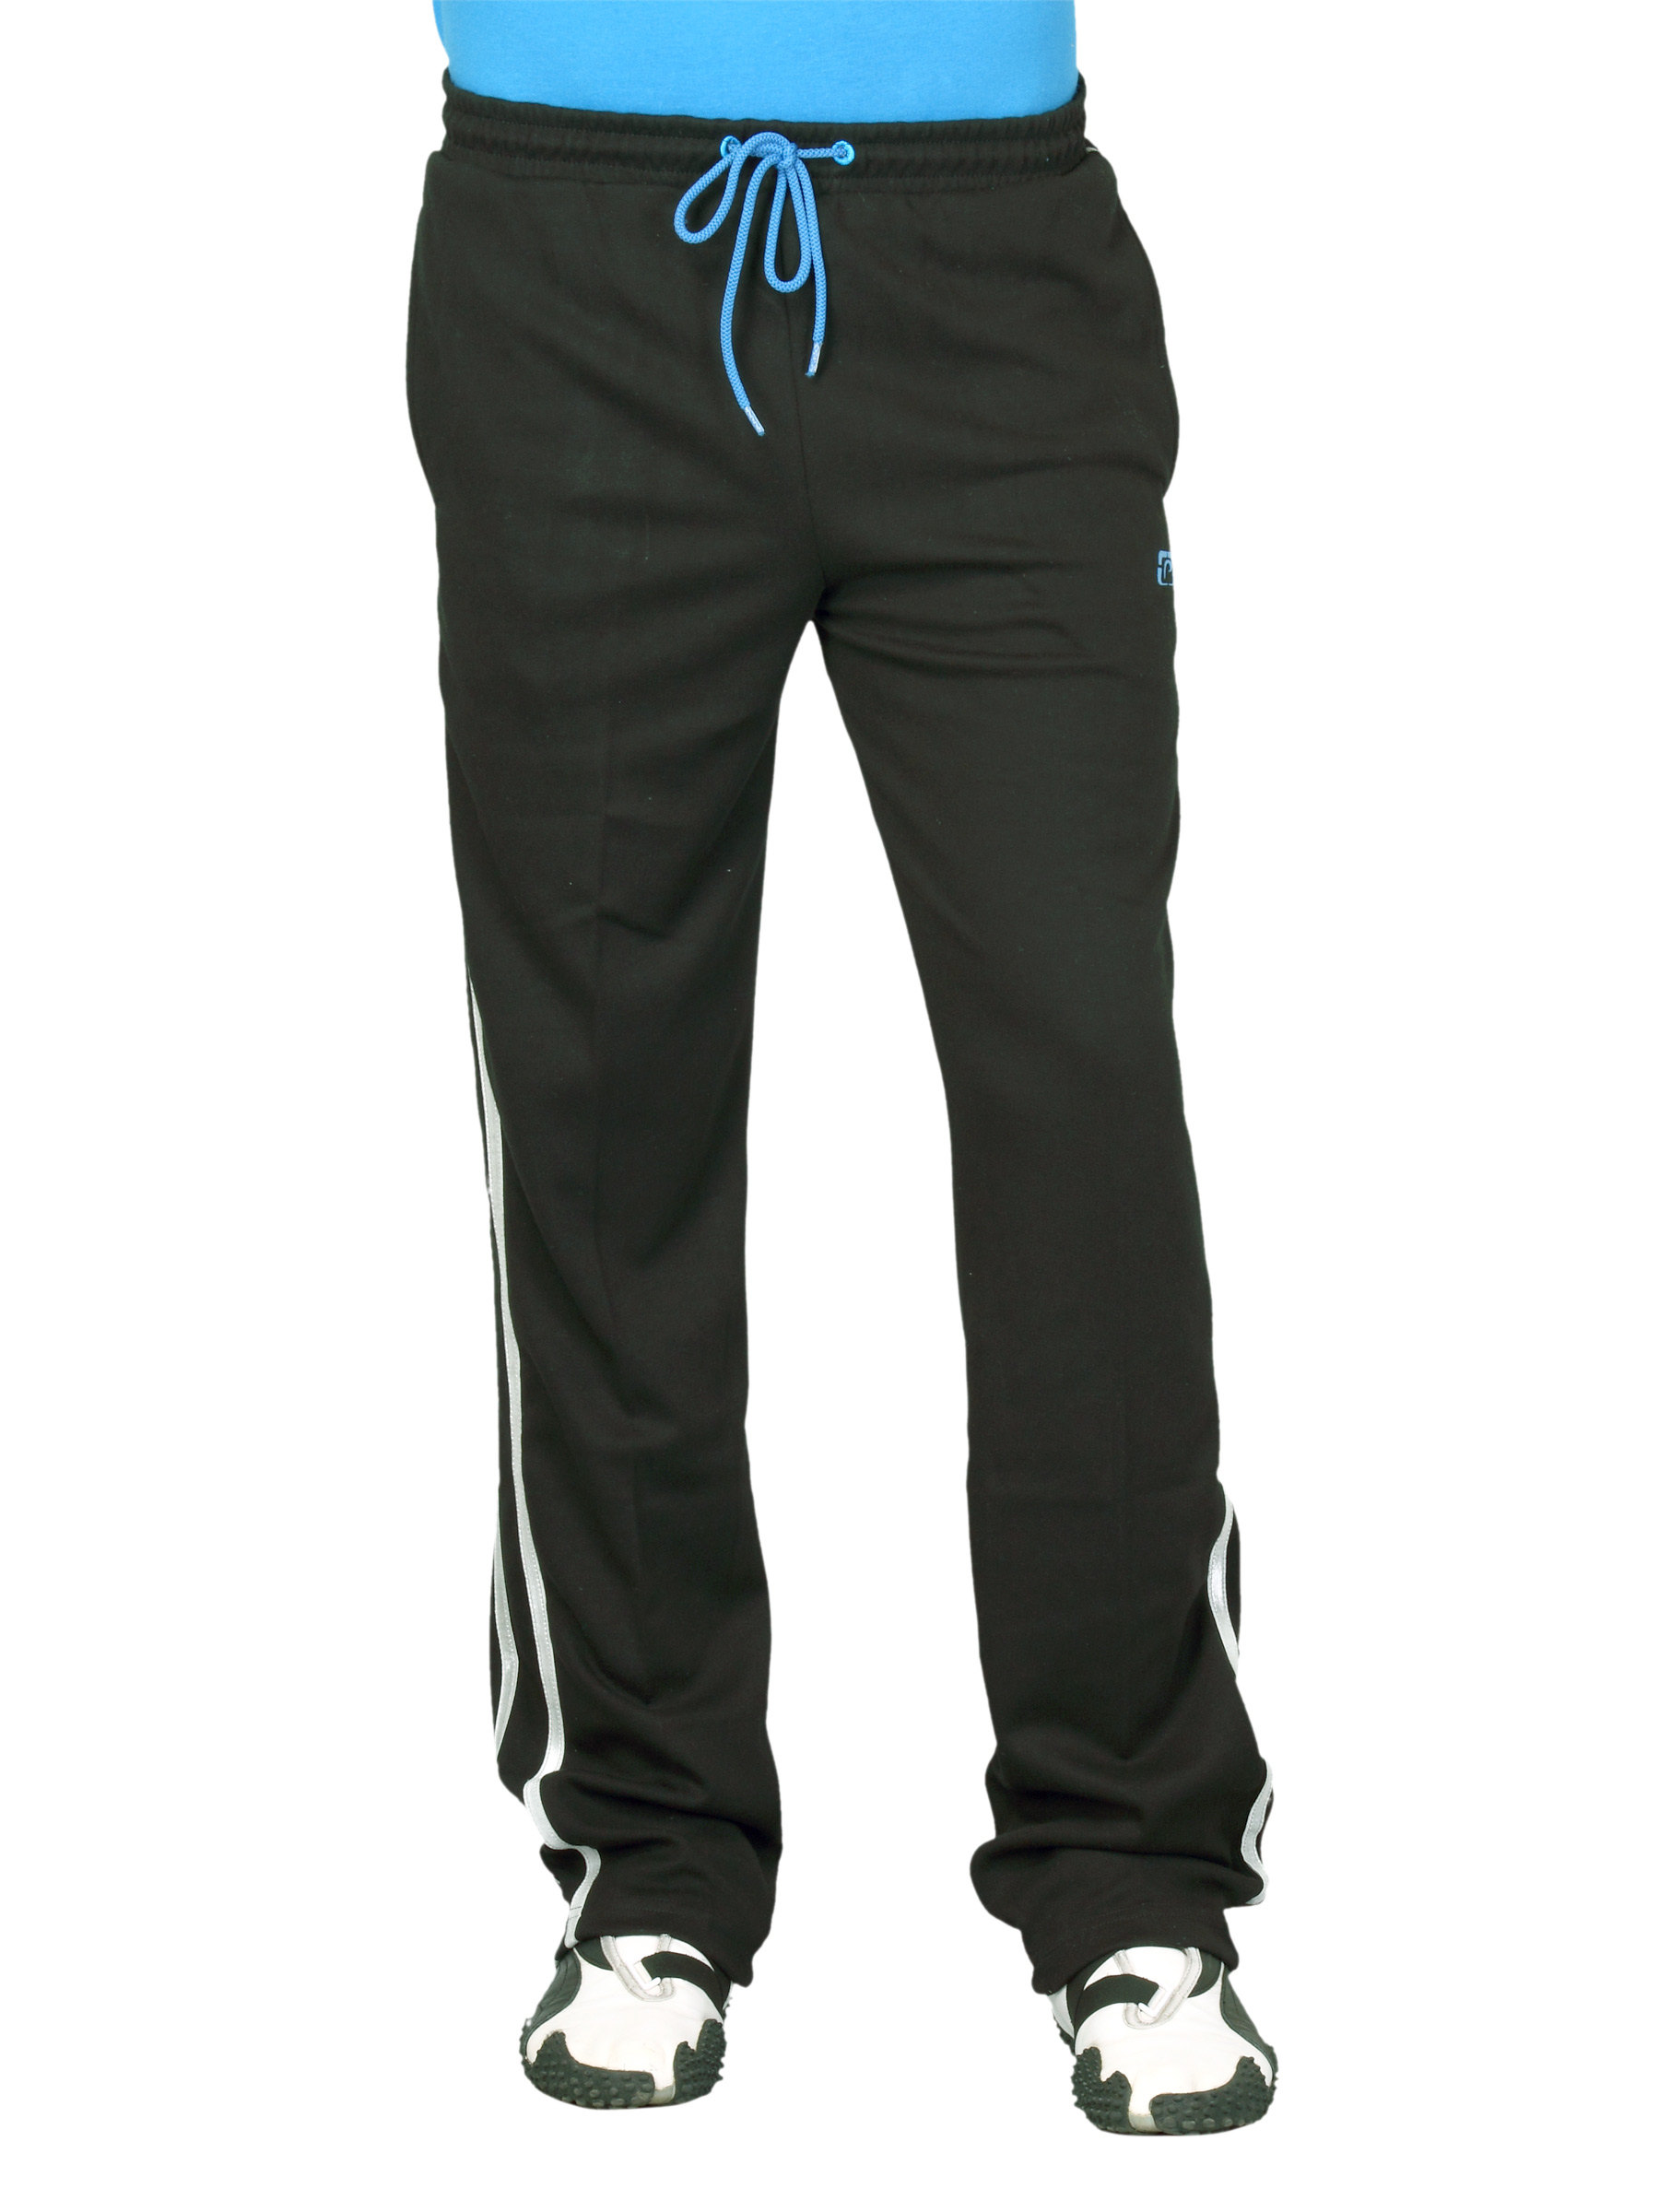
Proline Men Black Track Pants
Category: Apparel / Bottomwear / Track Pants
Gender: Men
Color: Black
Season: Fall 2011
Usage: Casual